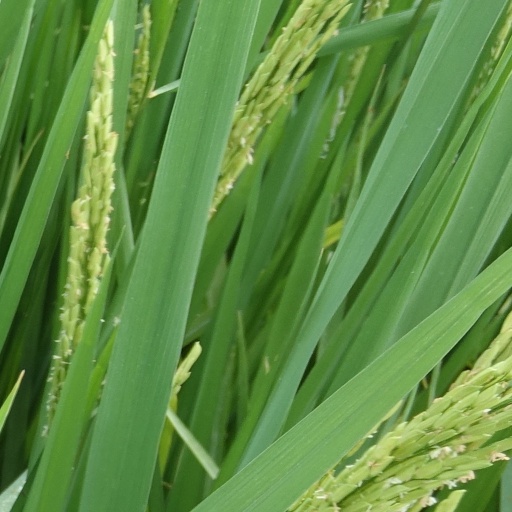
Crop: rice